Stasi

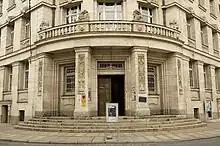
Entrance to the "Runde Ecke" museum, Leipzig, 2009

Memorial and Education Centre Andreasstraße – a museum in Erfurt which is housed in a former Stasi remand prison. From 1952 until 1989, over 5000 political prisoners were held on remand and interrogated in the Andreasstrasse prison, which was one of 17 Stasi remand prisons in the GDR. On 4 December 1989, local citizens occupied the prison and the neighbouring Stasi district headquarters to stop the mass destruction of Stasi files. It was the first time East Germans had undertaken such resistance against the Stasi and it instigated the take over of Stasi buildings throughout the country.